ACE (video game)

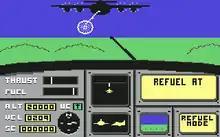
The player performing aerial refueling using boom and receptacle system (C64)

At the start of the game, the player is presented with a range of options that determine the experience. The game offers nine selectable levels of difficulty, including a tutorial mode where the enemy forces do not fire back. Among the options, the player can choose to play either in summer or winter time and either daytime or nighttime, altering the scenery. The player must choose from the range of weapons that will be mounted on their AWAT plane. These include air-to-air, air-to-ground, air-to-sea and multipurpose missiles, depending on what enemies the player chooses to engage. In addition, the plane is equipped with a machine gun and decoy flares against hostile missiles.